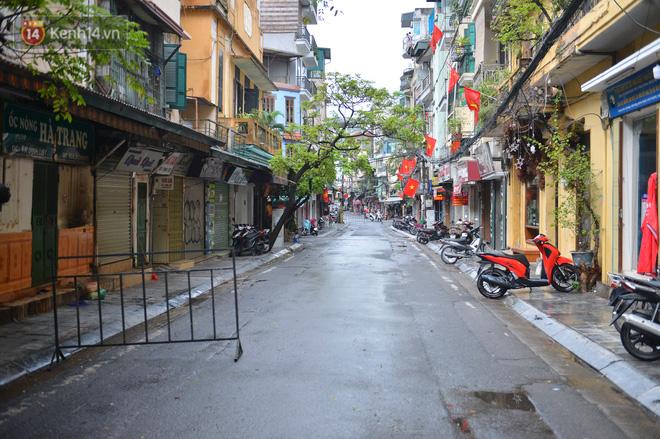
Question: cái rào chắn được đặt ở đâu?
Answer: cái rào chắn được đặt bên làn đường bên trái